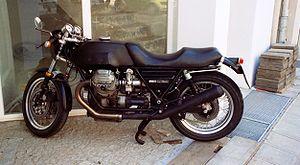
Moto Guzzi est un constructeur de motos italien situé dans la région du lac de Côme, en Lombardie.